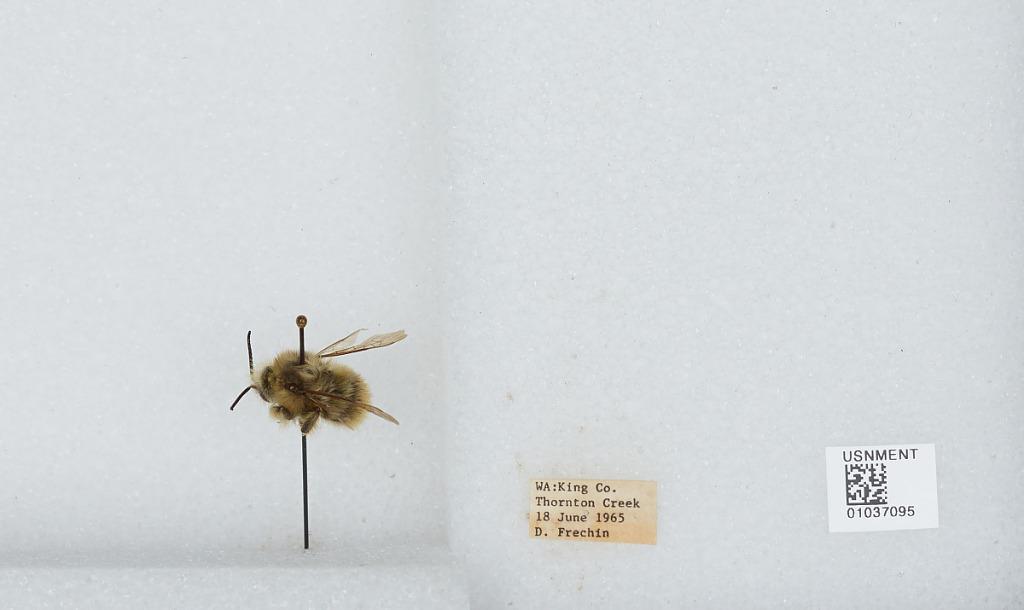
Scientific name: Bombus (Pyrobombus) mixtus Cresson
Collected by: D. Frechin
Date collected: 1965-6-18
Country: United States
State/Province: Washington
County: King
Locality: Thornton Creek
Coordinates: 47.7031, -122.309